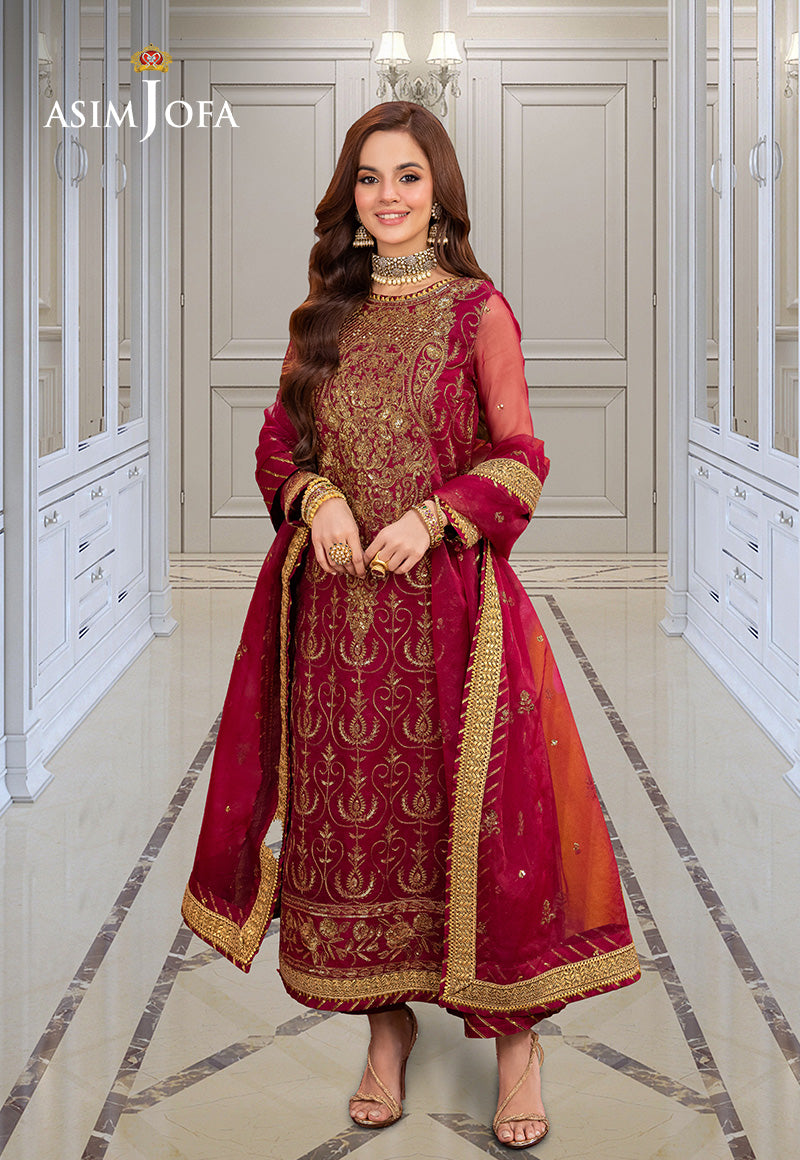
burgundy chiffon salwar suit